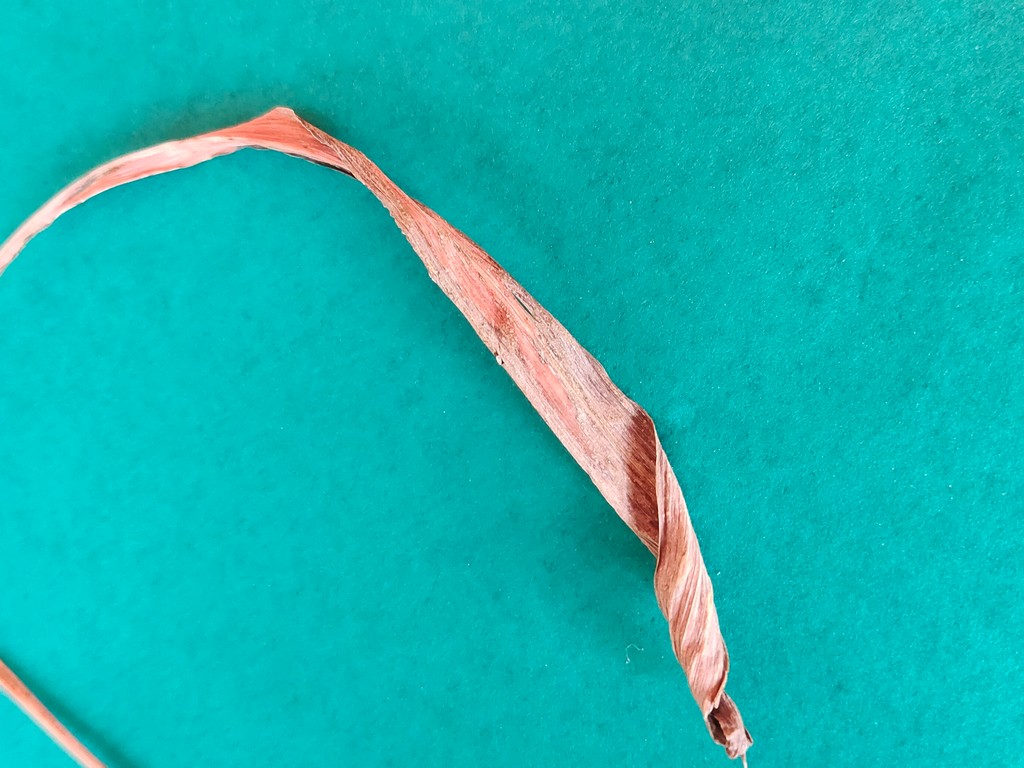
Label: Dried